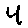
Label: 4